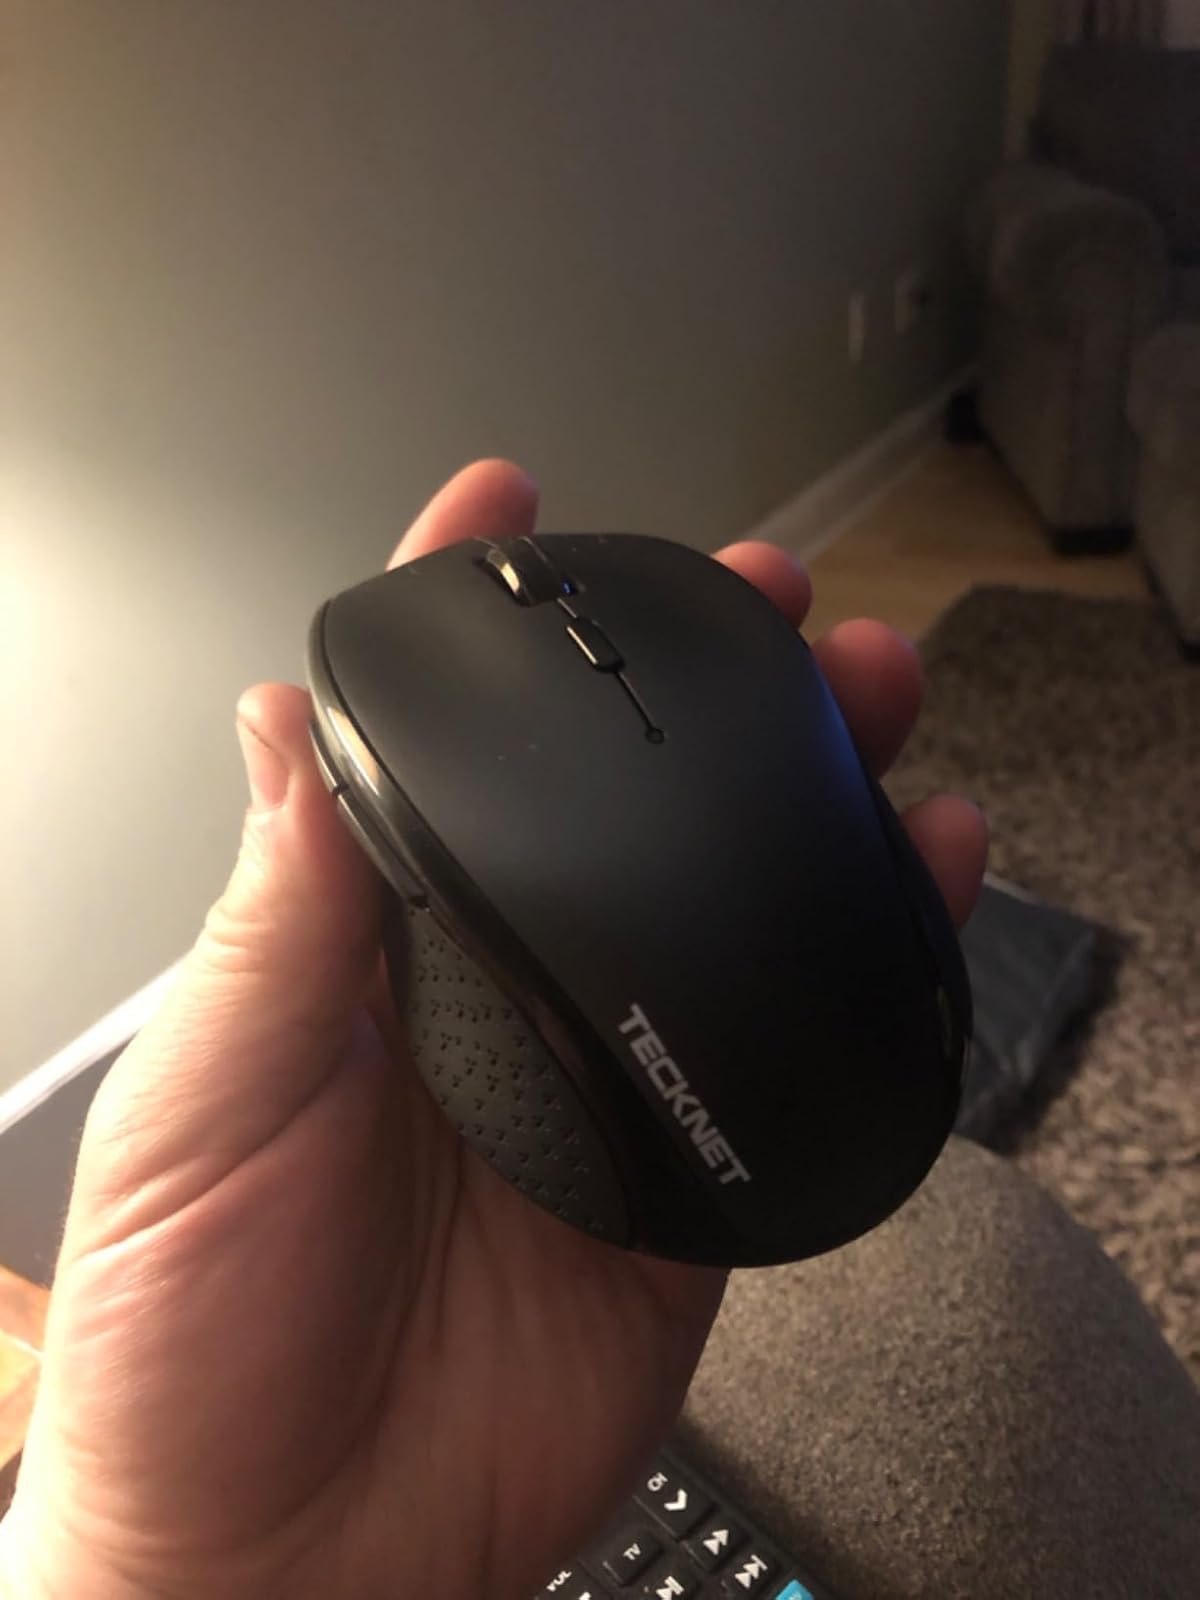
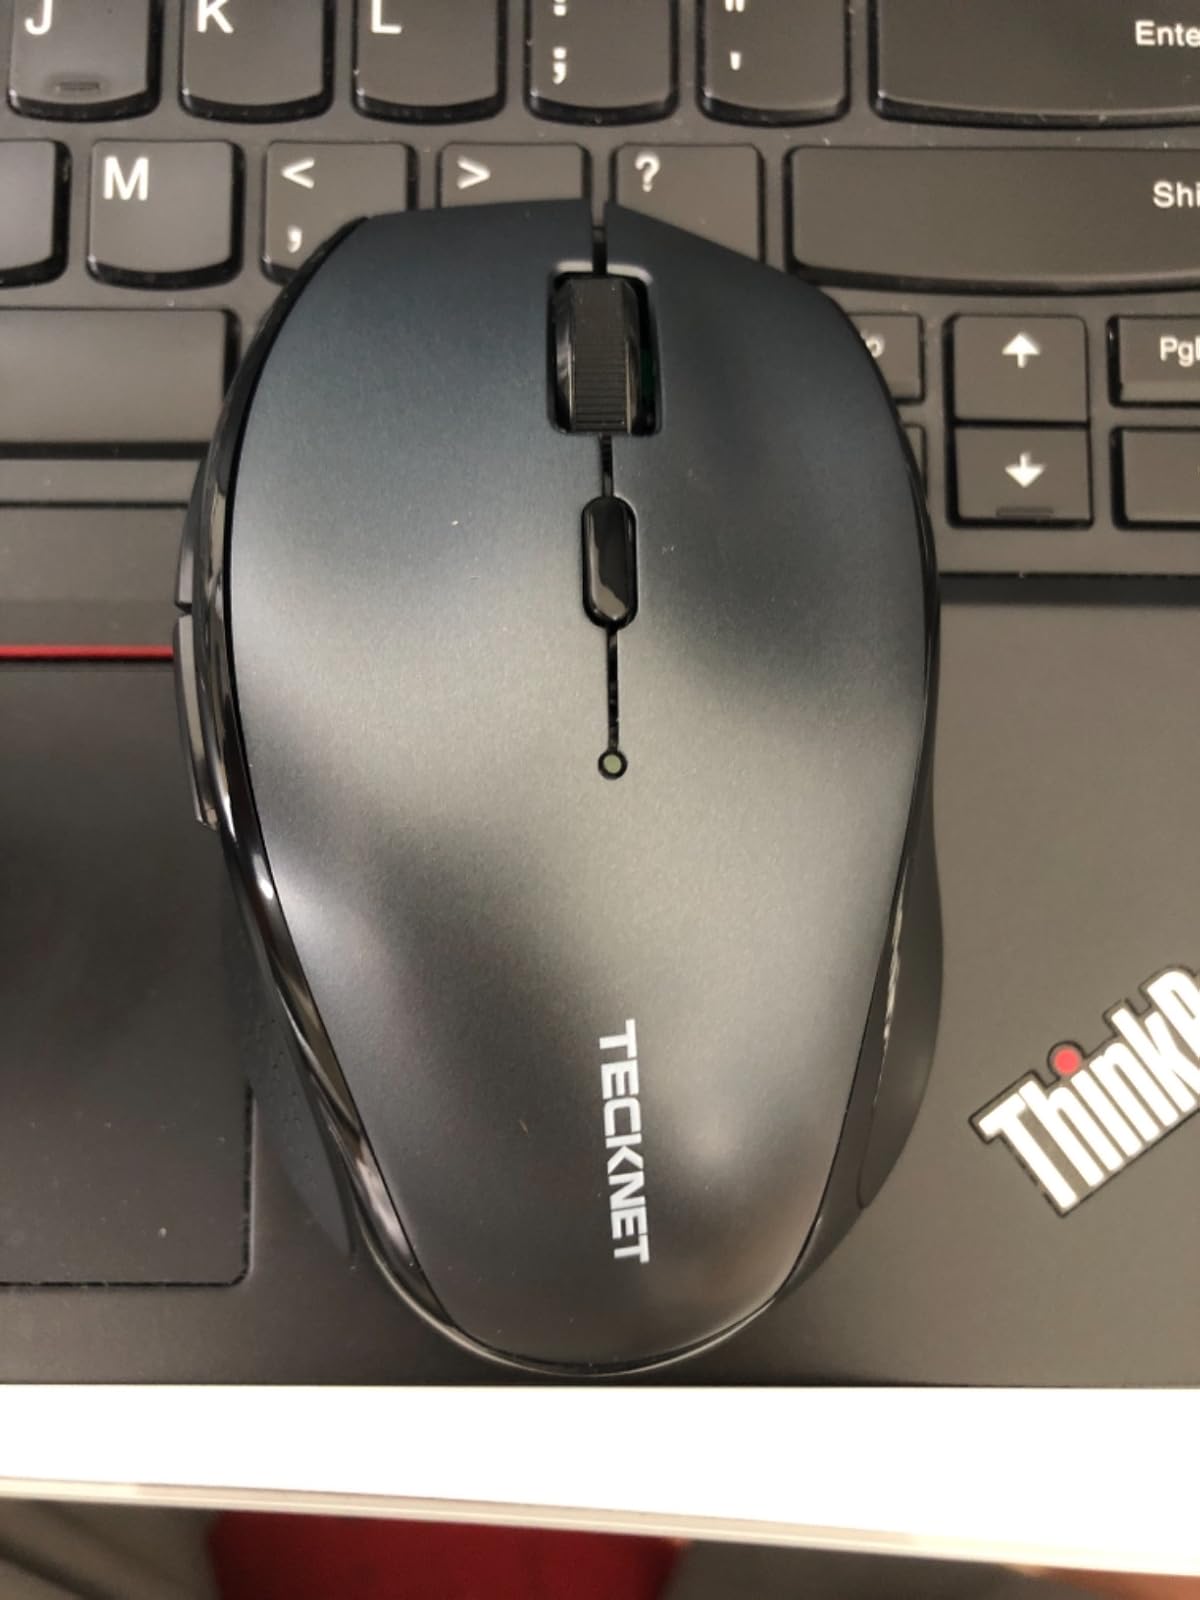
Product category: mouse
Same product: yes